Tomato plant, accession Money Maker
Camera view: bottom (45 deg); turntable rotation: 210 degrees
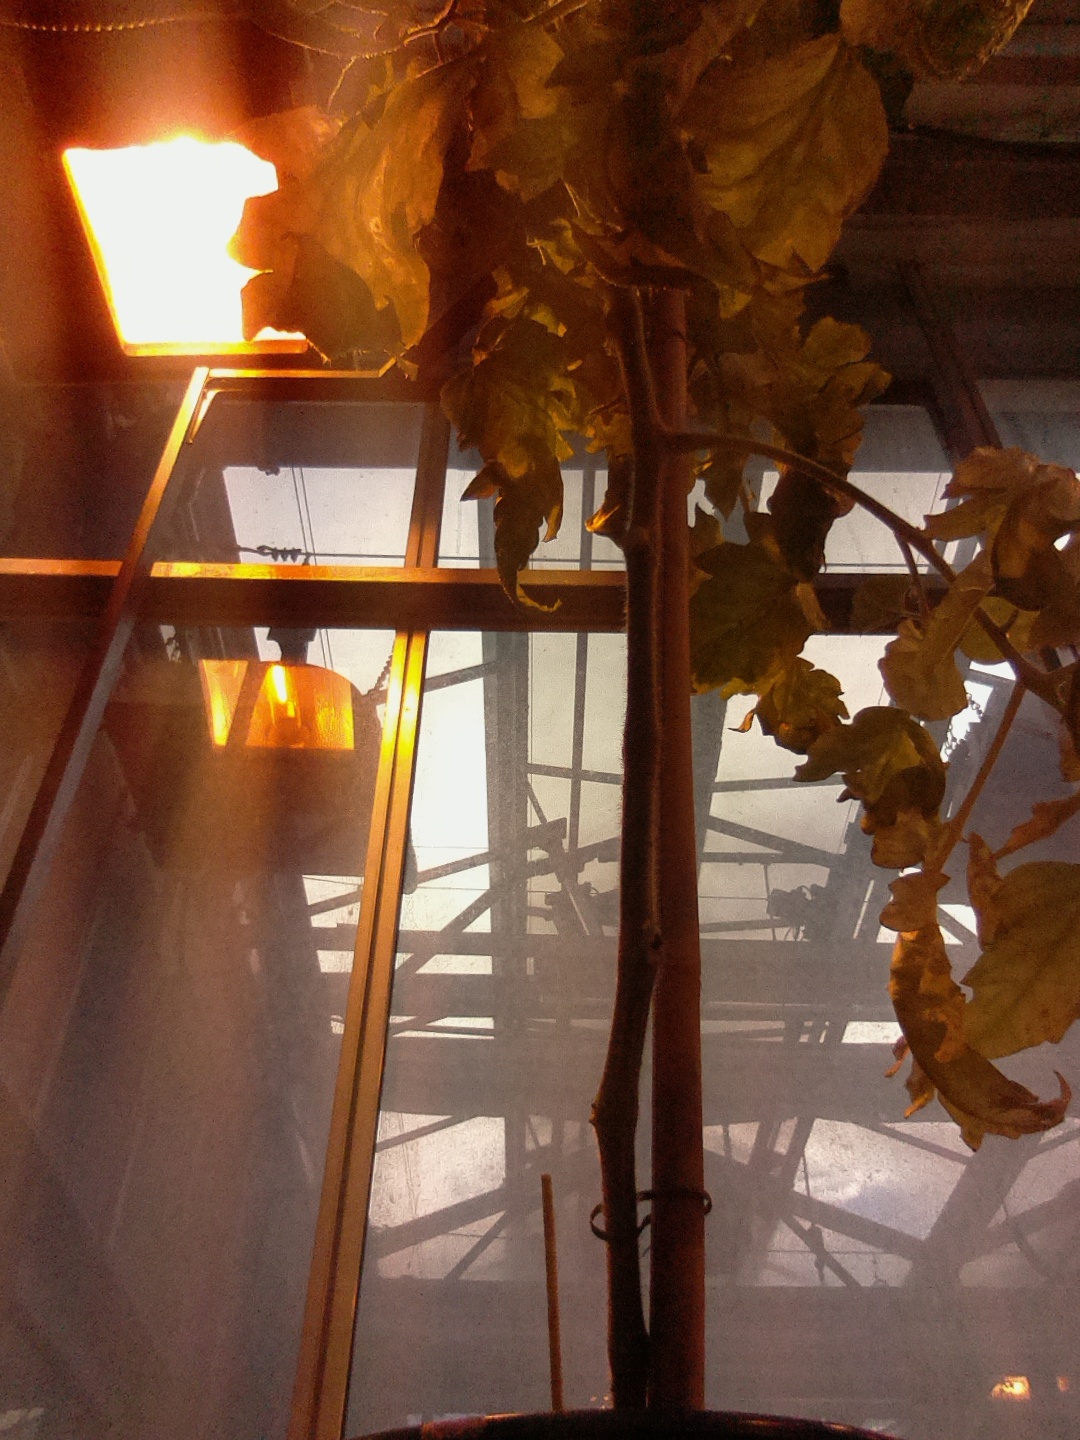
BBCH growth stage 77: 70%-80% of final fruit size